Maquis des Glières

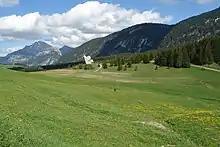
Present day image of the Monument des Glières

On 26 March 1944, after another air raid and shelling, the Germans took the offensive. They split their attacking parties into three groups ("Kampfgruppen") with an objective for each group. Reconnaissance was carried out by ski patrols dressed in white camouflage. One of the patrols, from a "Gebirgsjäger" (mountain troops) platoon, made an attack on the main exit from the plateau and captured an advance post in the rear. Sustaining the attack from about fifty German soldiers, eighteen maquisards fought and resisted into the night but were outnumbered and overwhelmed, though most of them escaped under cover of darkness. Captain Anjot ordered the Glières battalion to retreat. In the days that followed he and almost all his officers, as well as 120 maquisards, were found dead. They had been killed in battle or, if taken prisoner, had been tortured, shot or deported. The Germans considered the maquisards terrorists.